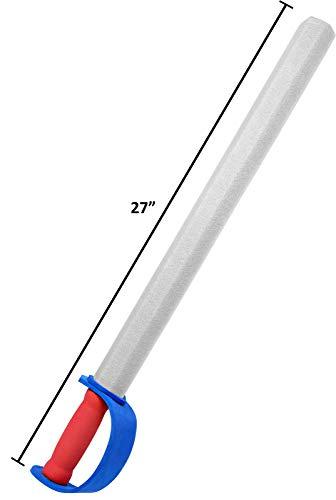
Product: Click N Play Giant Toy Foam Swords for Kids 27" Parties & Pretend Play - Set of 2
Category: Toys & Games | Dress Up & Pretend Play | Pretend Play
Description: Toy foam swords are sturdy enough for play yet soft enough to ensure child safety.
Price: $10.99
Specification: ProductDimensions:28x5.5x2inches|ItemWeight:3.2ounces|ShippingWeight:3.2ounces(Viewshippingratesandpolicies)|ASIN:B07ZQM6RNN|Itemmodelnumber:CNP3238|Manufacturerrecommendedage:4-4years